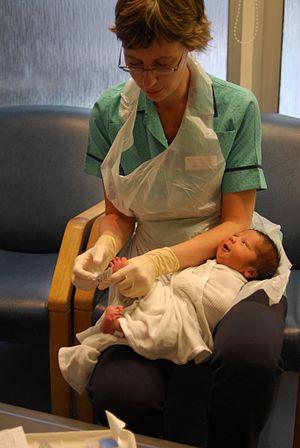
Une infirmière en puériculture prenant soin d'un nouveau-né. پښتو: يوه برتانيوۍ رنځورپاله 2006 کال.
Un infirmier puériculteur ou une puéricultrice est un infirmier ayant suivi une formation spécialisée dans le domaine des enfants de la naissance à 18 ans.
Les soins infirmiers sont définis au sens large comme « une attention, une application envers quelqu’un ou quelque chose ». Le mot soin prend alors le sens de « moyens par lesquels on s’efforce de rendre la santé à un malade ».